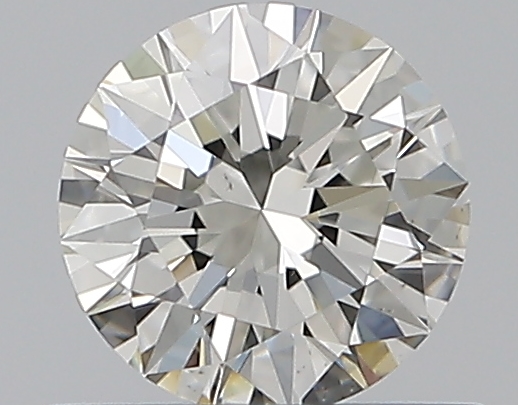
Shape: round
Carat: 0.5
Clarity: VS2
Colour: I
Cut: EX
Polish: EX
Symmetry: EX
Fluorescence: N
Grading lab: GIA
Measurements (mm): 5.11 x 5.13 x 3.11